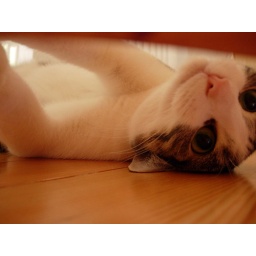
cat under door